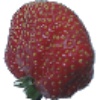
Label: Strawberry Wedge 1